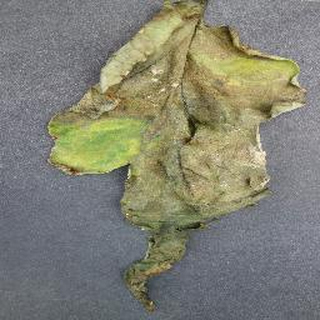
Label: tomato_late_blight